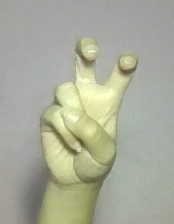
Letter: toot